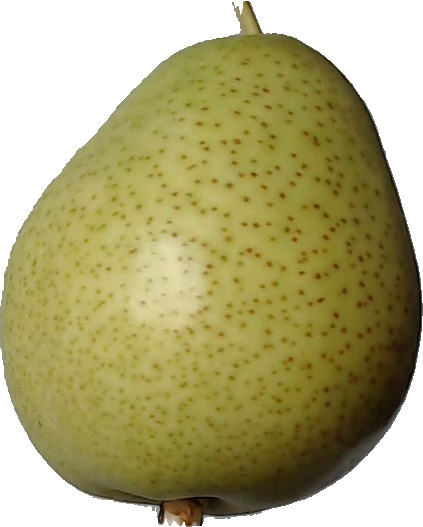
Label: pear_1